Santa Fe, Bogotá

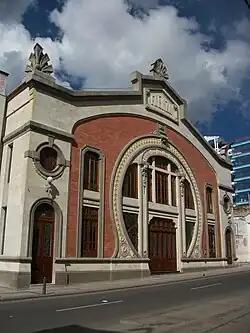
The Faenza Theater, the oldest in Bogotá

Bogotá was founded by Gonzalo Jiménez de Quesada on August 6, 1538, under the name of Santa Fe de Bogotá. The official founding took place at the Bolívar Square in La Candelaria between the rivers San Francisco (now Avenida Jiménez) and San Agustin (now Calle 6).